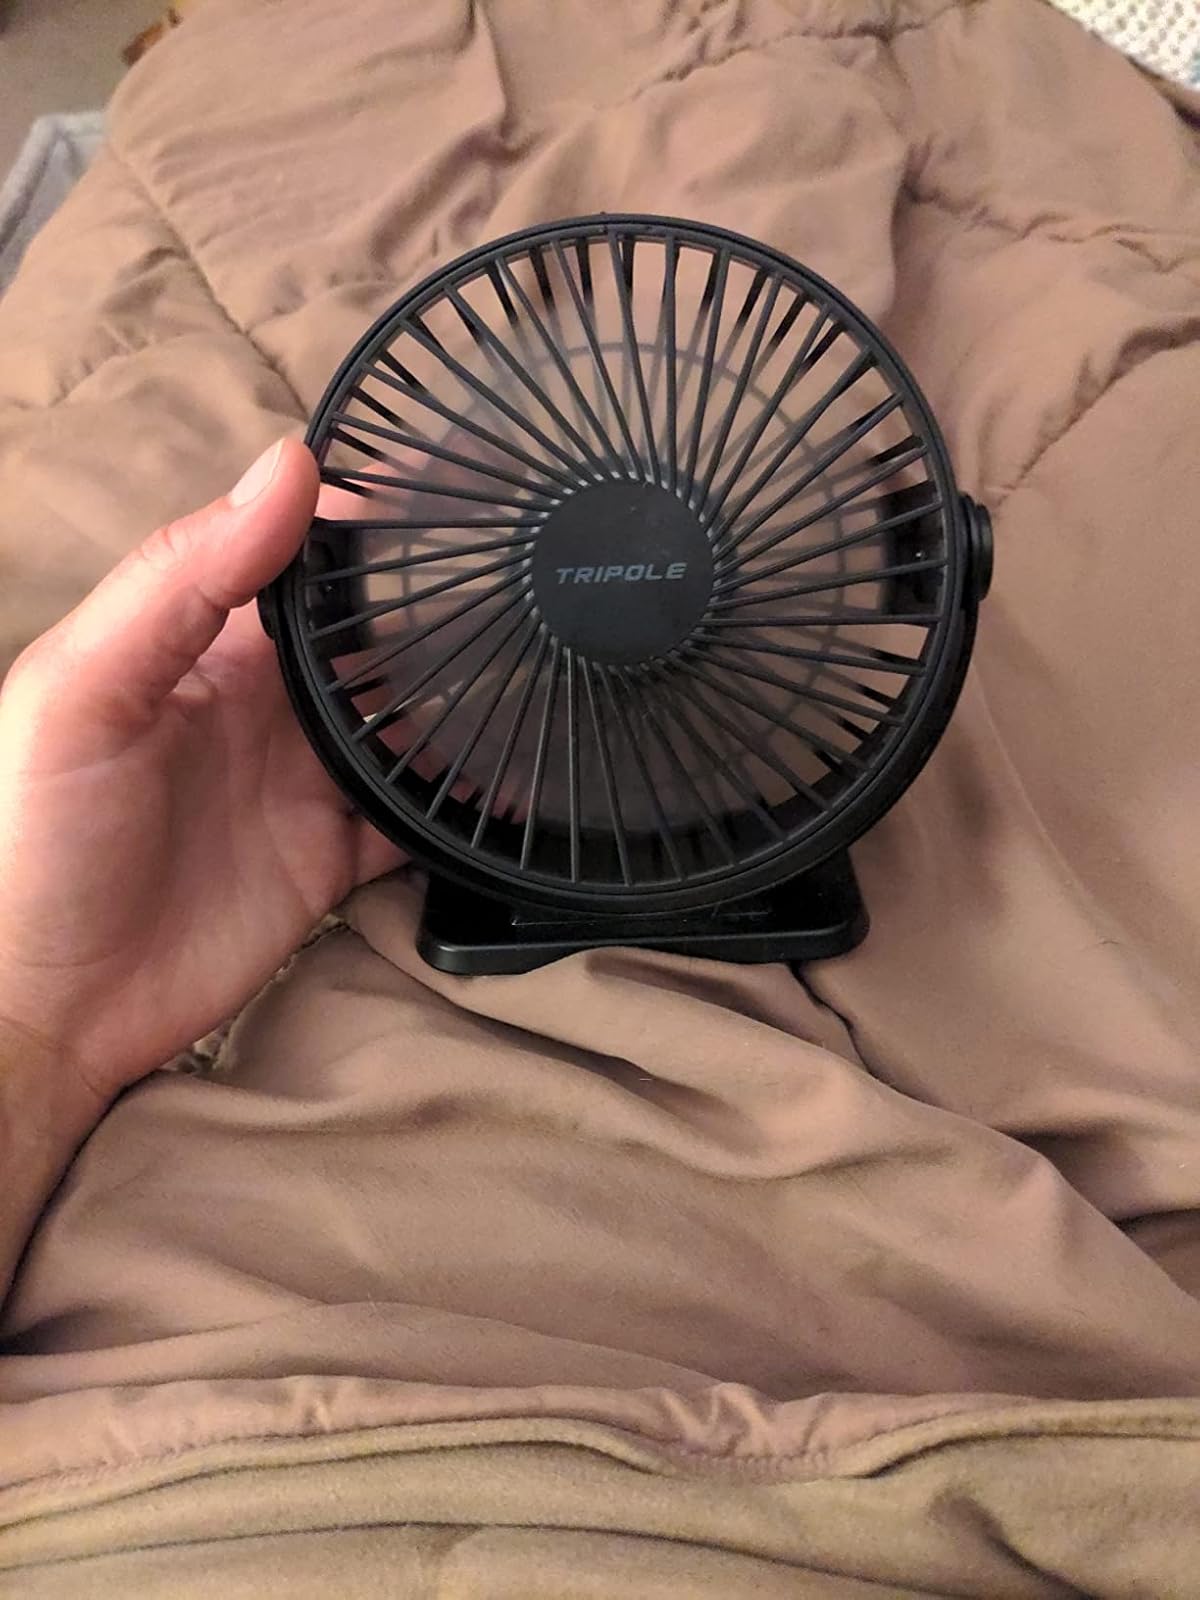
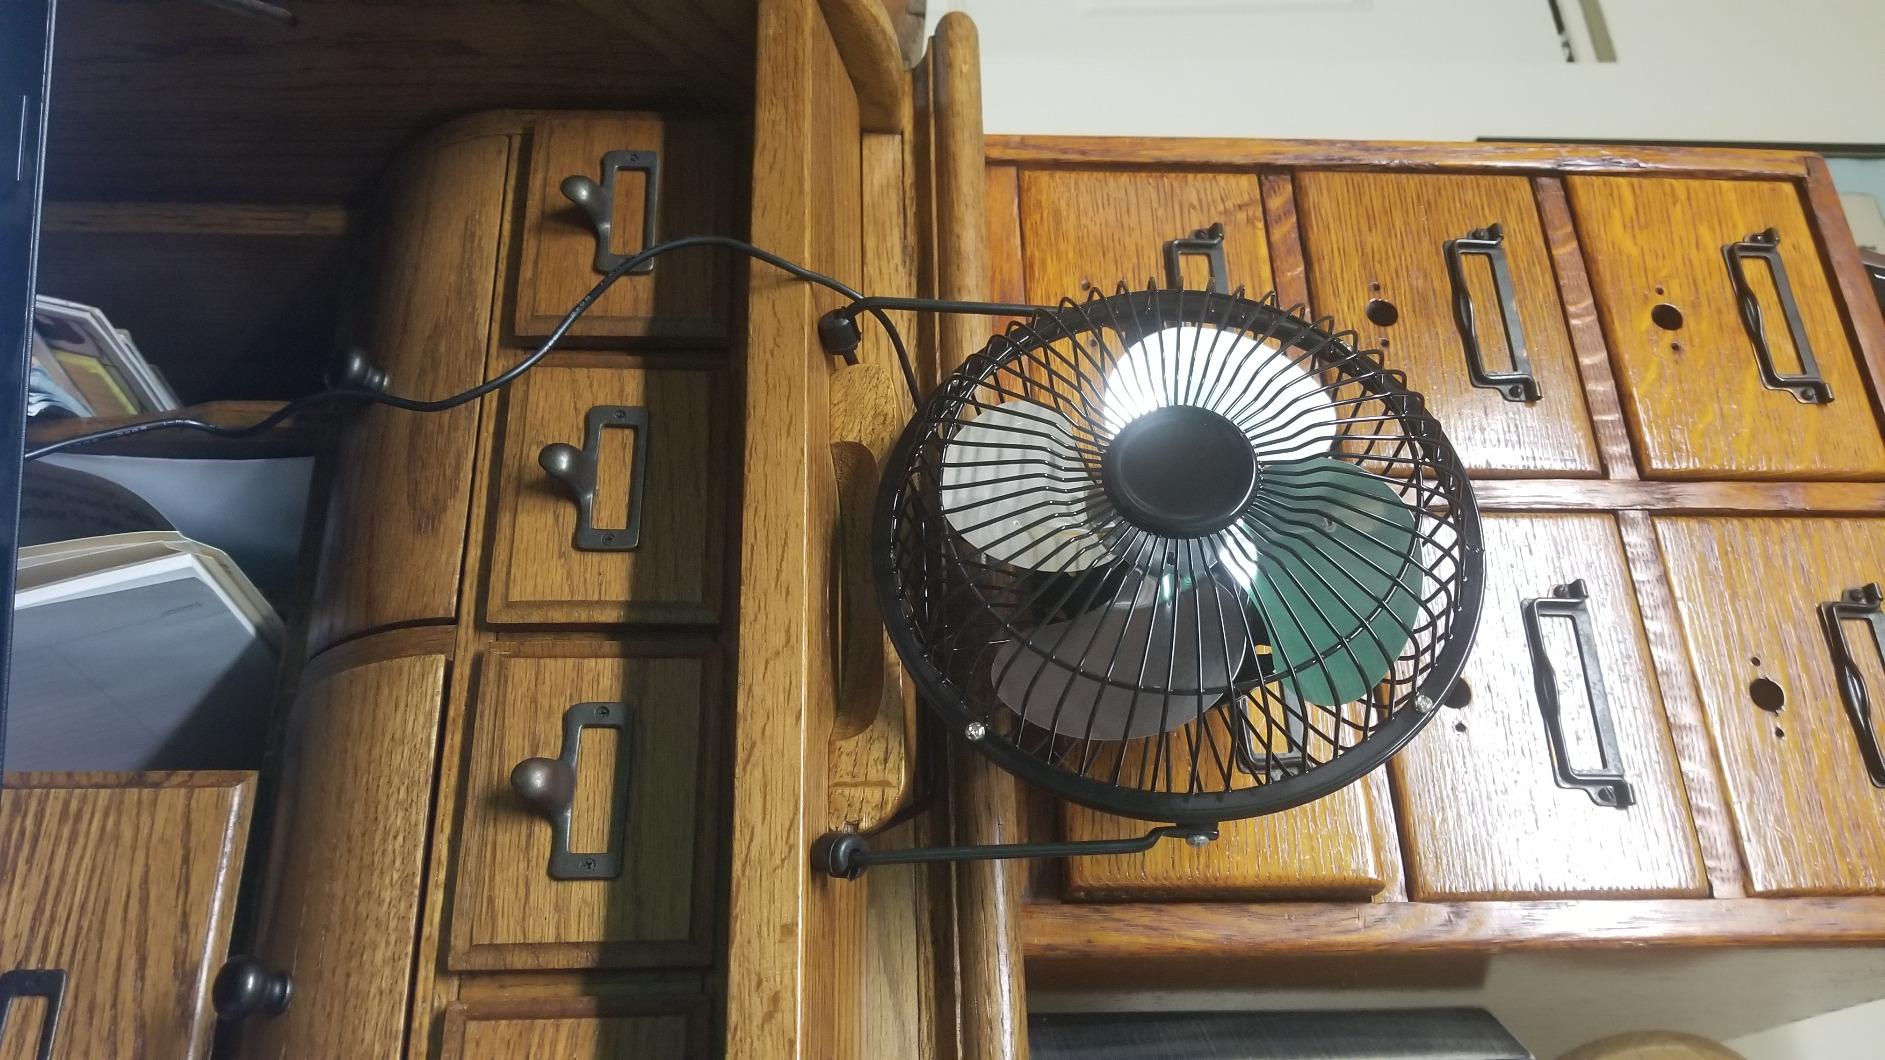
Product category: fan
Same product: no